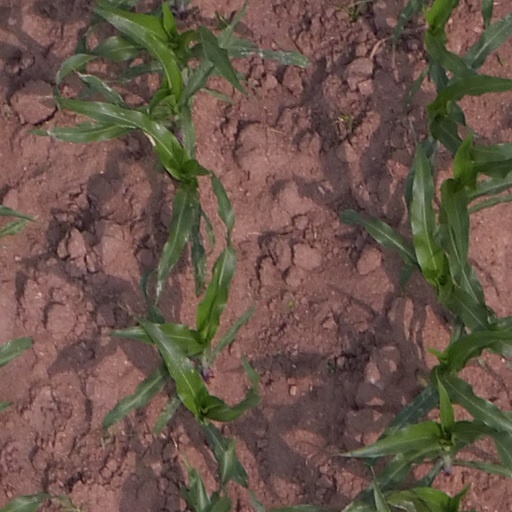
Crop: maize; corn